Salil Shetty

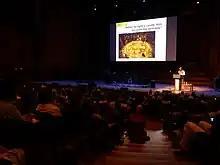
Salil Shetty at the 2014 Wikimania Conference

Shetty was also instrumental in establishing the Secretary General's Global Council, which was established to help raise public support and financial resources to fuel Amnesty International's expansion in Africa, Asia, Latin America, and the Middle East. The goal of the Global Council is to raise financial resources and support for projects connected to Amnesty International's Strategic Goals 2016-2019. These goals seek to address the rising inequality the world is facing, increasing movement of people within and across borders, ongoing crises and conflicts, unlawful actions by states in the name of public order and ending terrorism. Salil Shetty invited Sir Richard Branson to co-Chair the Council which had leading human rights supporters from the world of art, business and philanthropy including Paulo Coelho, Yoko Ono, Tony Fernandes, Hadeel Ibrahim, Bassim Haidar and Krishna Rao.